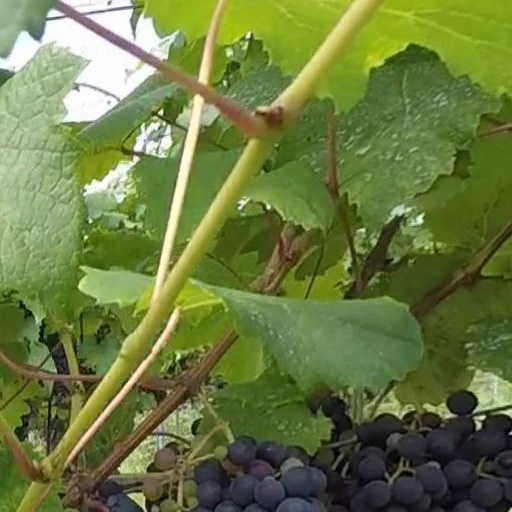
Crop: grape